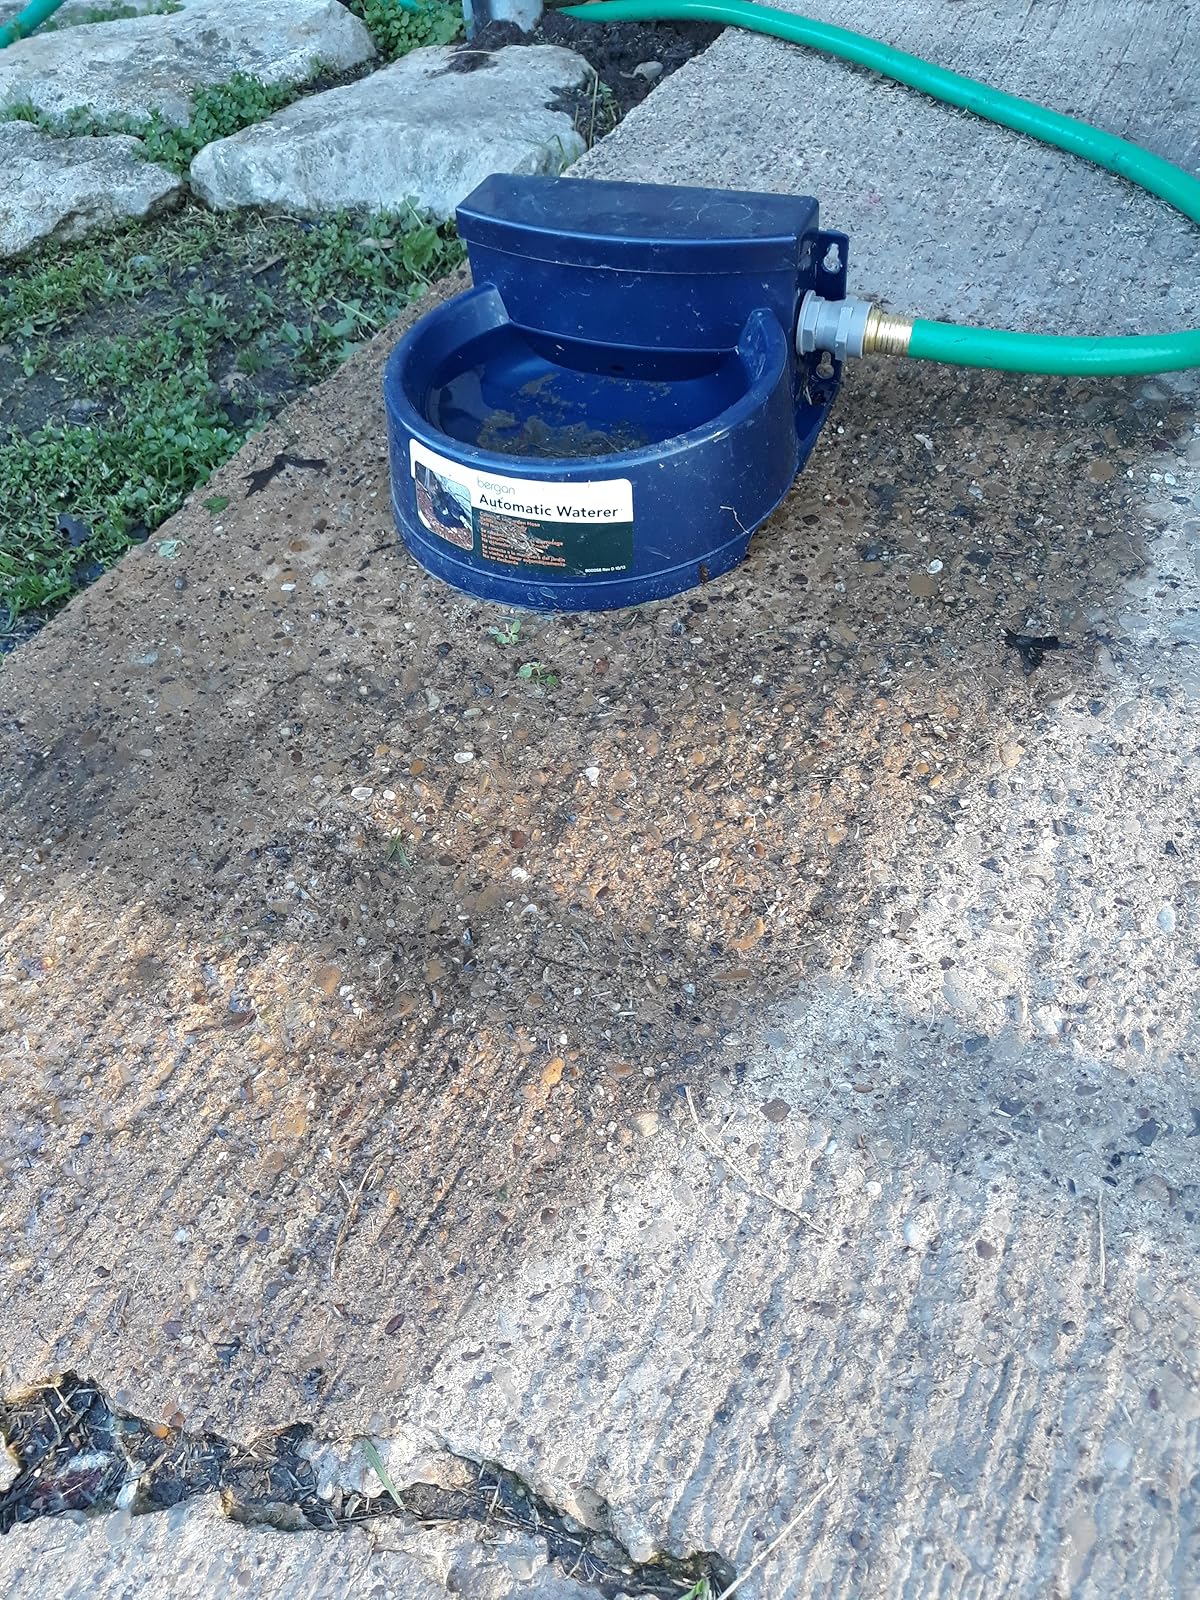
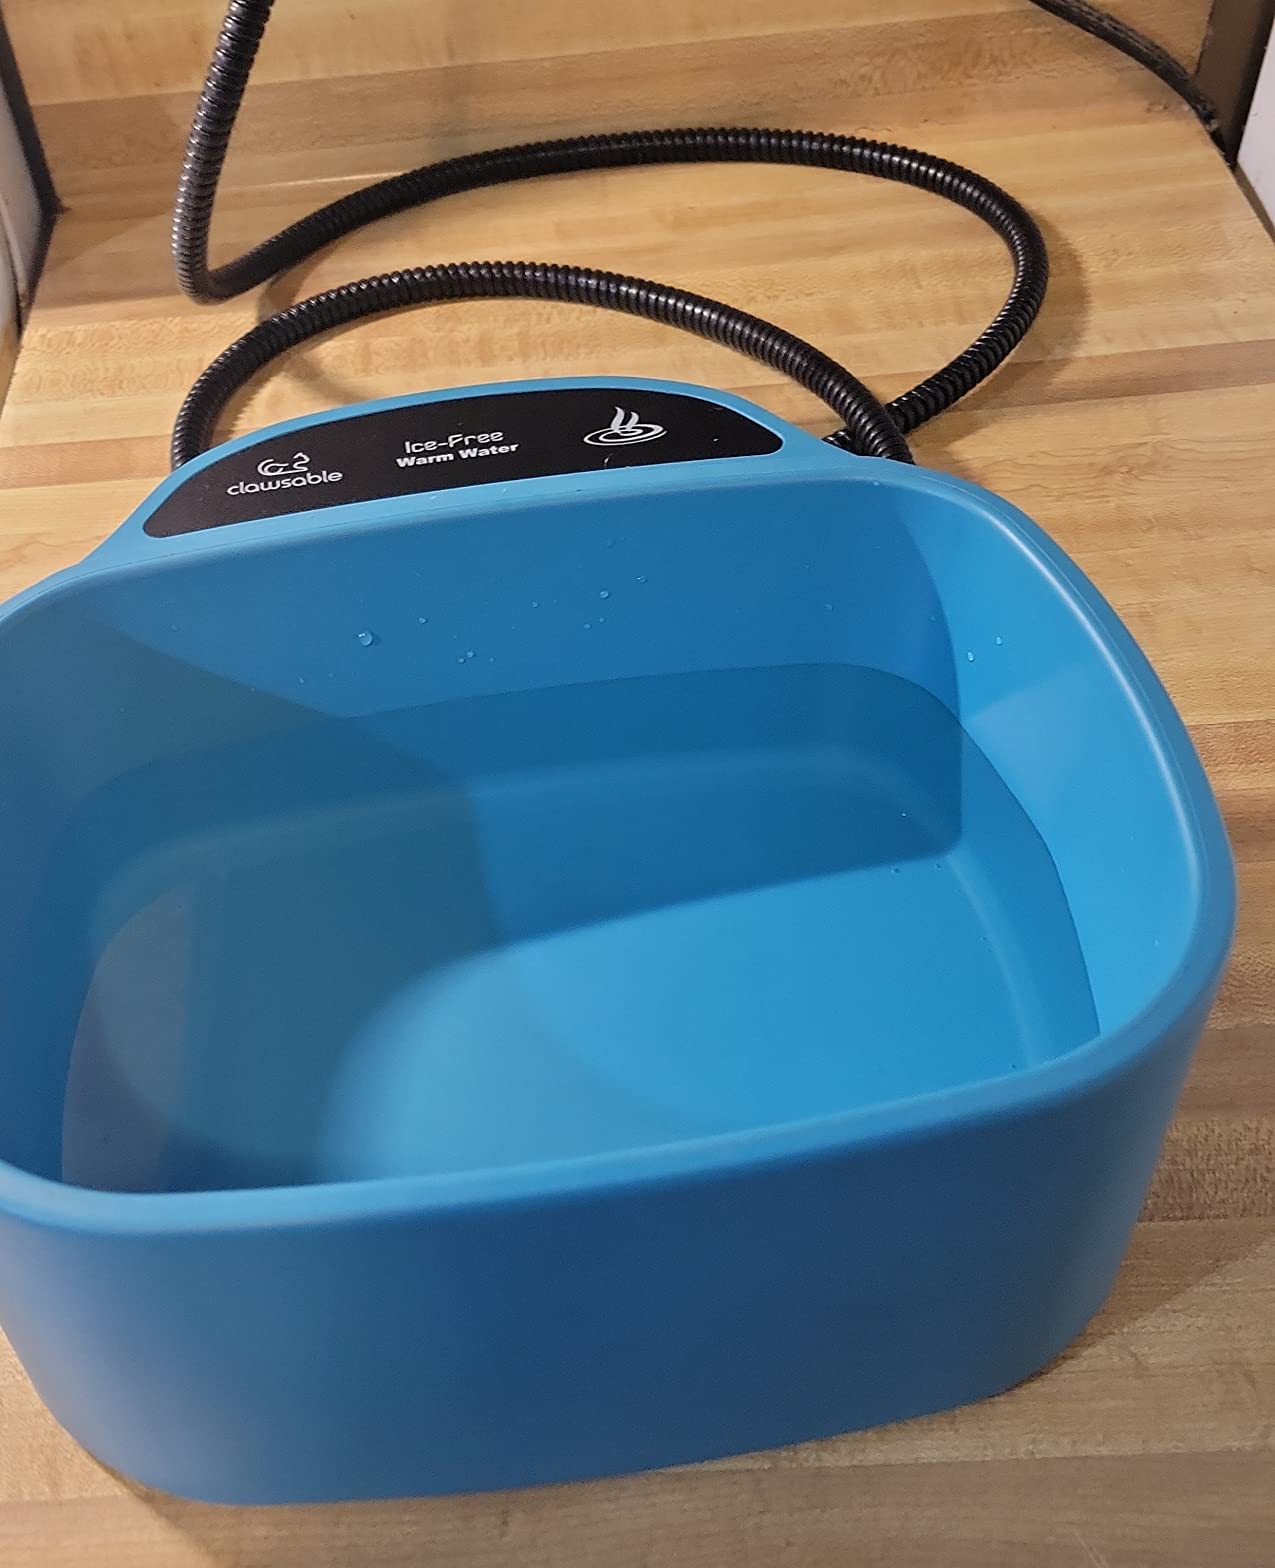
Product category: items_bowl
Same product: no